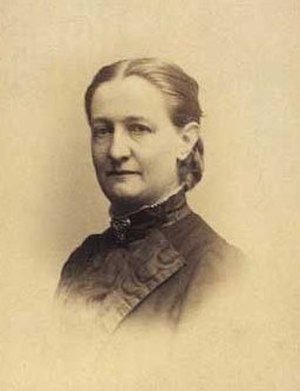
Rigmor Stampe Bendix
Rigmor Stampe Bendix, født baronesse Stampe var en dansk baronesse, redaktør og filantrop gift med komponisten Victor Bendix.